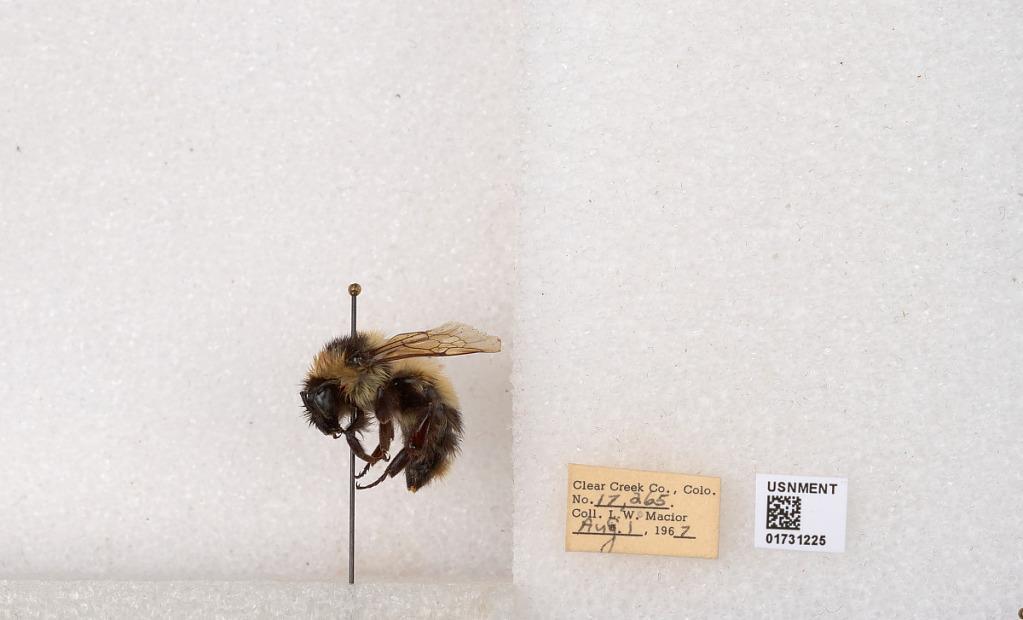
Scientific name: Bombus kirbyellus
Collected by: L. Macior
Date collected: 1967-8-1
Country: United States
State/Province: Colorado
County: Clear Creek
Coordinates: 39.6891, -105.644